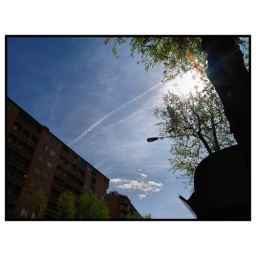
Blue sky in a blue day